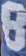
Number: 8